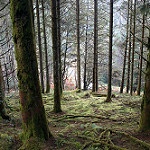
Label: forest